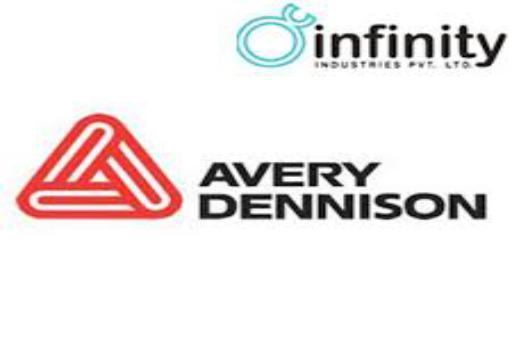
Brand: avery dennison-1
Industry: Others